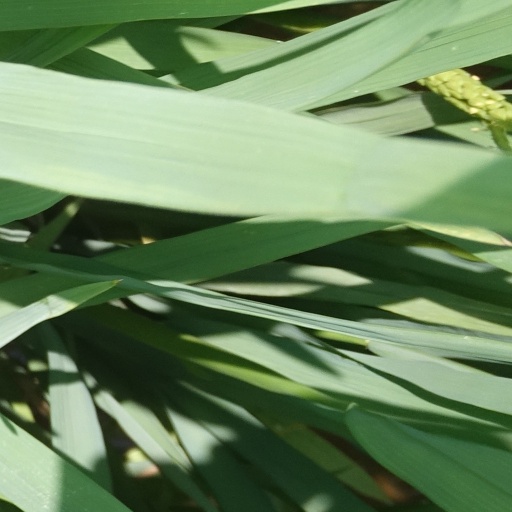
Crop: rice